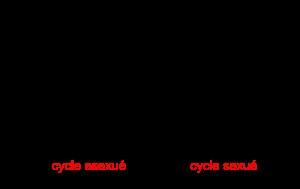
Botrytis cinerea est une espèce de champignons nécrotrophes de la famille des Sclerotiniaceae, de la division des Ascomycota.